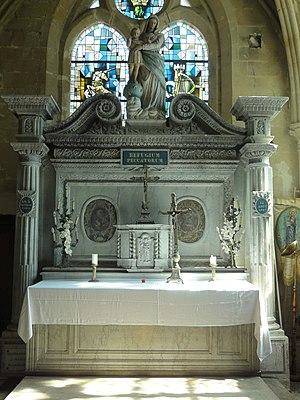
Retable de l'Assomption de la Vierge Marie devant le chevet de la chapelle latérale sud, consacré en 1847 (il daterait cependant de 1830).
L'église Saint-Denis est une église catholique paroissiale située à Serans, en France. L'on ignore pratiquement tout de son histoire. La partie la plus ancienne est le clocher en bâtière, qui est de style roman, et date de la première moitié du XIIᵉ siècle. Le chœur de cette époque fut remplacé quelques années plus tard par une travée voûtée d'ogives. L'église Saint-Denis compte ainsi parmi les quarante églises de l'Oise qui possèdent des voûtes d'ogives romanes. Mais c'est tout ce qui subsiste de cette époque : la seconde travée du chœur, qui se termine par un chevet plat, a été ajoutée au début du XIIIᵉ siècle, et le croisillon sud et la chapelle latérale sud ont été construits, ou reconstruits, sous la même campagne de travaux. La plupart des chapiteaux sont malheureusement abîmés, ou ont été resculptés au XIXᵉ siècle, et la seconde travée du chœur a perdu toute son authenticité lors d'une restauration radicale à cette époque. Mieux conservés sont le croisillon et la chapelle latérale nord, qui sont issus de la reconstruction après la guerre de Cent Ans au début du XVIᵉ siècle.